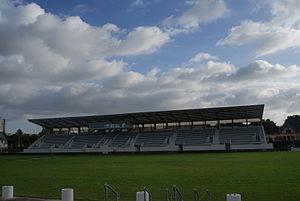
Stade François André - La Baule (France)
Le Jumping international de France est une compétition de saut d'obstacles française se déroulant chaque année au stade François André de La Baule-Escoublac.